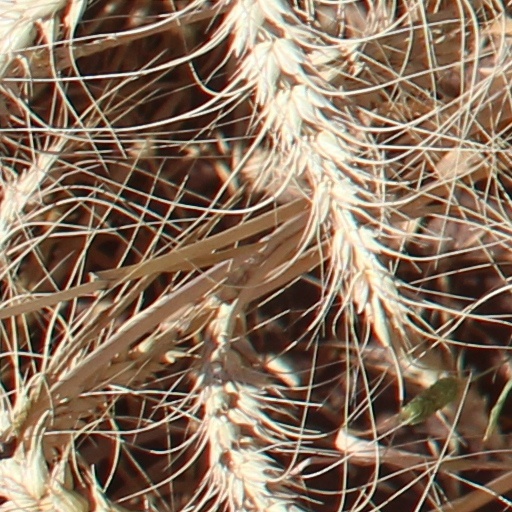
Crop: wheat